Nikephoros I

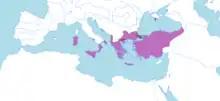
The Byzantine Empire at the beginning of the reign of Nikephoros I, in 802 AD.

Nikephoros was appointed finance minister ("logothetēs tou genikou") by Empress Irene. He played a significant role in a power struggle among courtiers. During Irene's years as sole ruler (797–802), discontent grew due to her financial laxity. In 802, Charlemagne initiated marriage negotiations to "unite" the new Western and Eastern empires, thus resolving the problem of two emperors. Irene was happy to do so, but the proposal was frightening to some Byzantine civil and military officials, including Domestic of the Schools Niketas Triphyllios and relative of Irene Leon Sarantapechos, who began a conspiracy led by Nikephoros to overthrow Irene. While the Frankish ambassadors were still in Constantinople to negotiate the marriage, the conspiracy was set in motion. Irene was at her palace near the Harbour of Eleutherios. Nikephoros' co-conspirators falsely informed the guards that the courtier Aetios was forcing Irene to cede the throne to his brother Leo, and that opponents of the coup wished to make Nikephoros emperor instead. The guards sided with Nikephoros, and the palace was surrounded. The next day, Irene was removed and confined to the Great Palace of Constantinople. With the support of his co-conspirators, Nikephoros was then crowned emperor by Patriarch Tarasios of Constantinople in the Hagia Sophia on 31 October 802. At first Irene was banished to the nearby island of Prinkipo, but she was suspected of plotting with Aetios, and so banished to Lesbos.